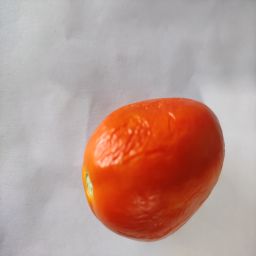
Crop: Tomato
Quality: Old